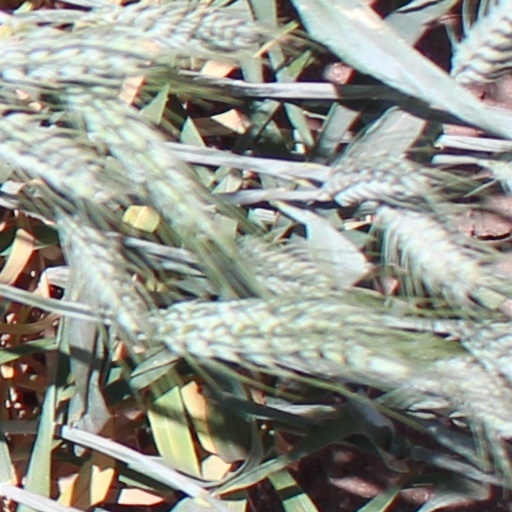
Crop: wheat